Kuniyoshi (crater)

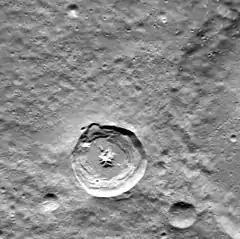
MESSENGER image

Kuniyoshi is a crater on Mercury. Its name was adopted by the International Astronomical Union (IAU) in 2014. It is named for the Japanese painter and printmaker Utagawa Kuniyoshi.